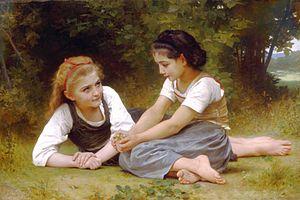
Le Detroit Institute of Arts est un des plus grands musées des États-Unis. Il est situé dans le centre culturel de Détroit à 3 km au nord du centre-ville.